Hiroshima Heliport

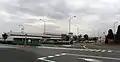
Terminal building in 2008

Upon the opening of the new Hiroshima Airport, J-Air continued to be based at Hiroshima–Nishi until 2005, originally as a division of the JAL Flight Academy, and later provided commuter service to domestic airports using Jetstream 31 and then Bombardier CRJ-200 aircraft. J-Air was the only scheduled airline that remained at Hiroshima-Nishi until JAC began operating in late 1990's. J-Air left the airport at the end of March 2005 and shift it's operations to Nagoya-Komaki.